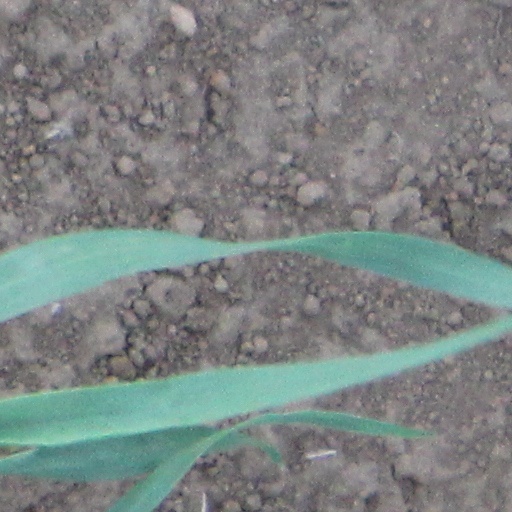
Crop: wheat